Sudanese Greeks

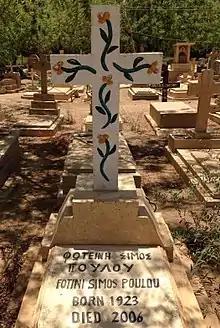
The grave of Photini Poulou-Maistrelli (1923-2006) at the Christian cemetery of Khartoum.

With the economic boom of Sudan after the beginning of the oil production in 1999 and particularly after the 2005 Comprehensive Peace Agreement (CPA), some Sudan-born Greeks returned to the country – especially to the northern part – for employment and business activities. During that period, the Hellenic Community in Khartoum experienced another revival thanks to the establishment of the "Ergamenis" Cultural Center on its premises and the renovation of its library. These efforts were headed by the Greek-Norwegian historian, archaeologist and scholar of Nubian studies Alexandros Tsakos, who was also responsible for the only major rehabilitation of a gallery in the Sudan National Museum, i.e. the historical wall paintings in the Faras Gallery .